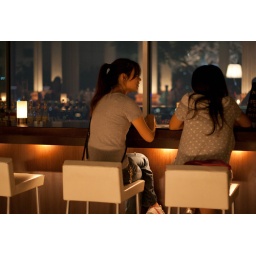
in a bar on 48 floor